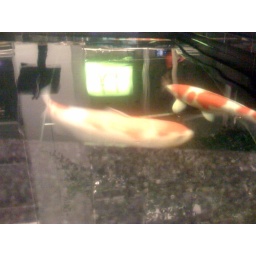
Found these guys loitering around in the water feature outside the. Tiger sports bar in T3